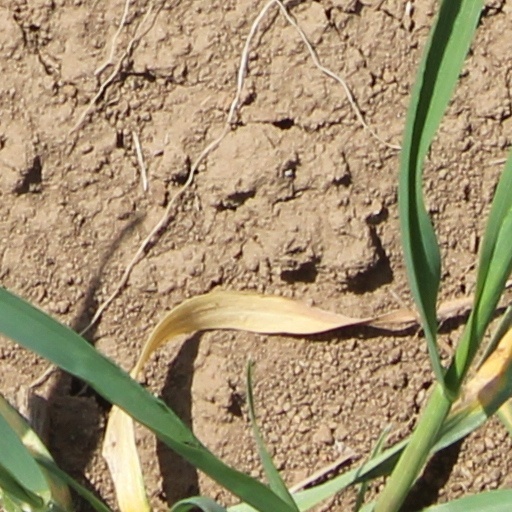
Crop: wheat